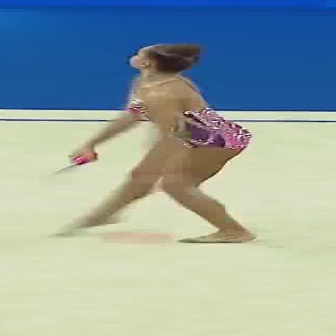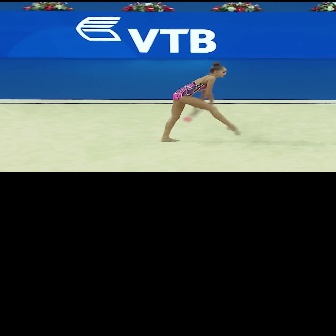
  Please identify the target specified by the bounding box [51,40,253,243] in the first image and locate it in the second image. Return the coordinates in [x_min,y_min,x_max,y_max] format.
Answer: [159,61,239,142]